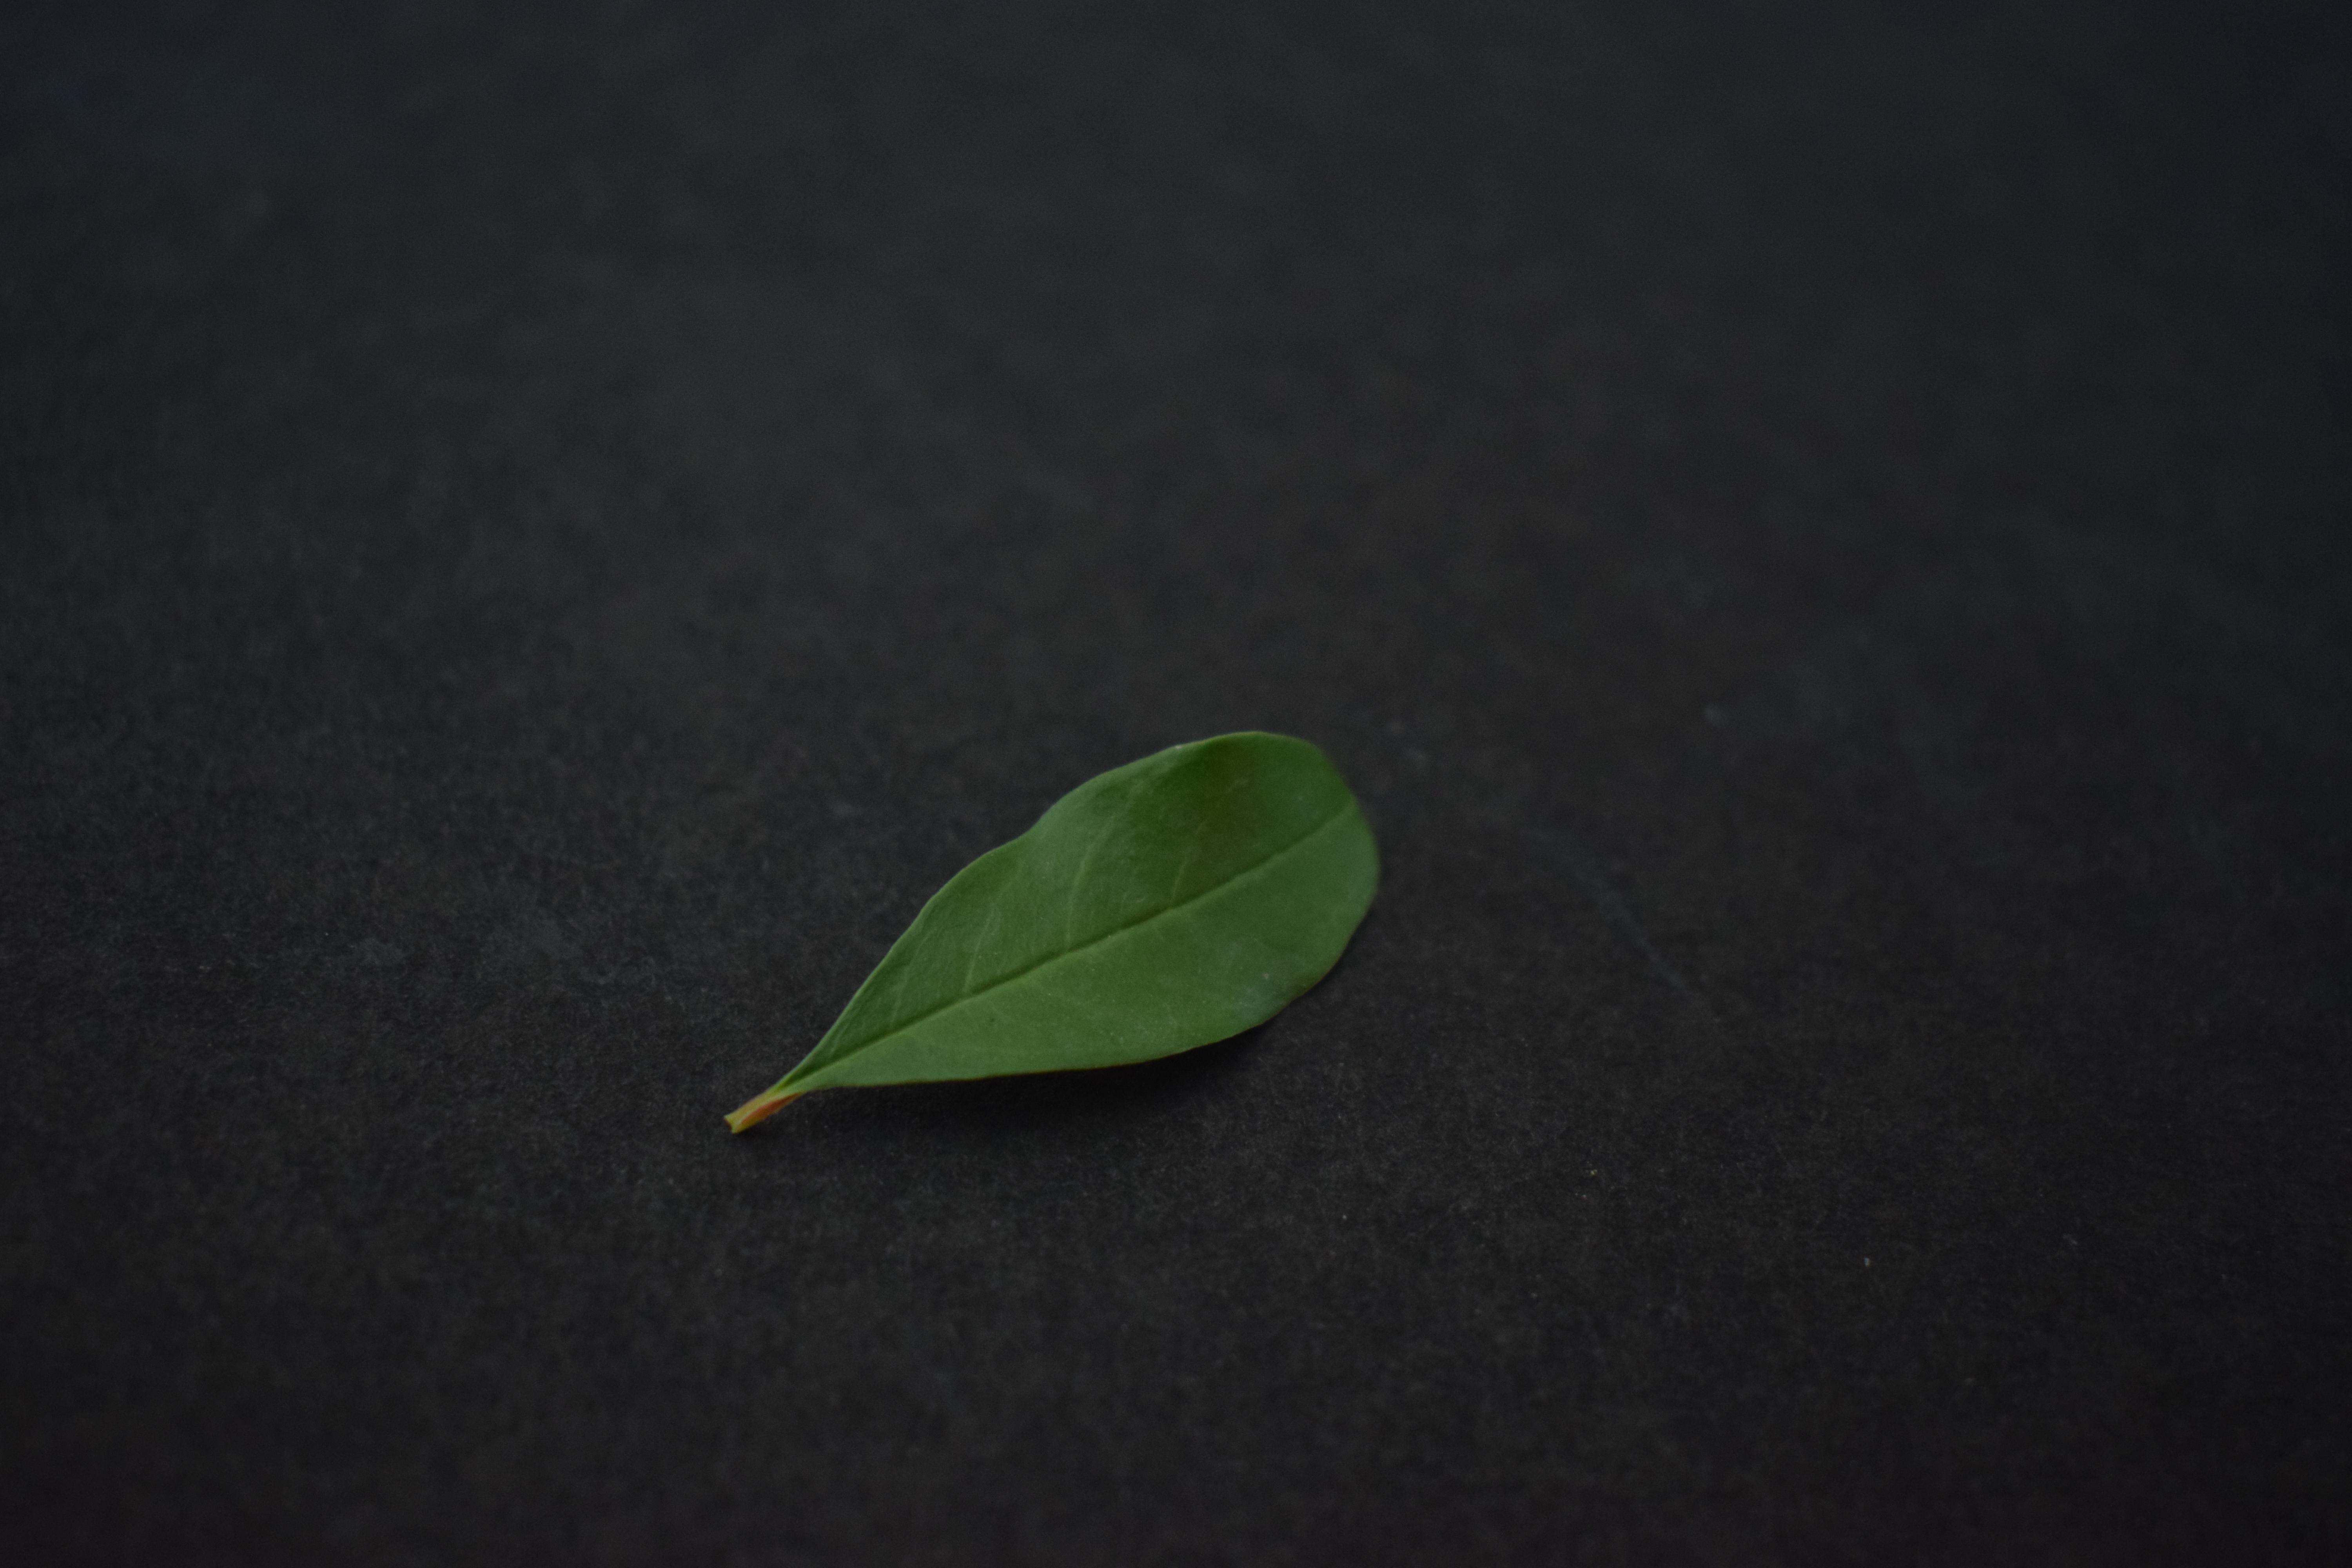
Plant species: Pomegranate